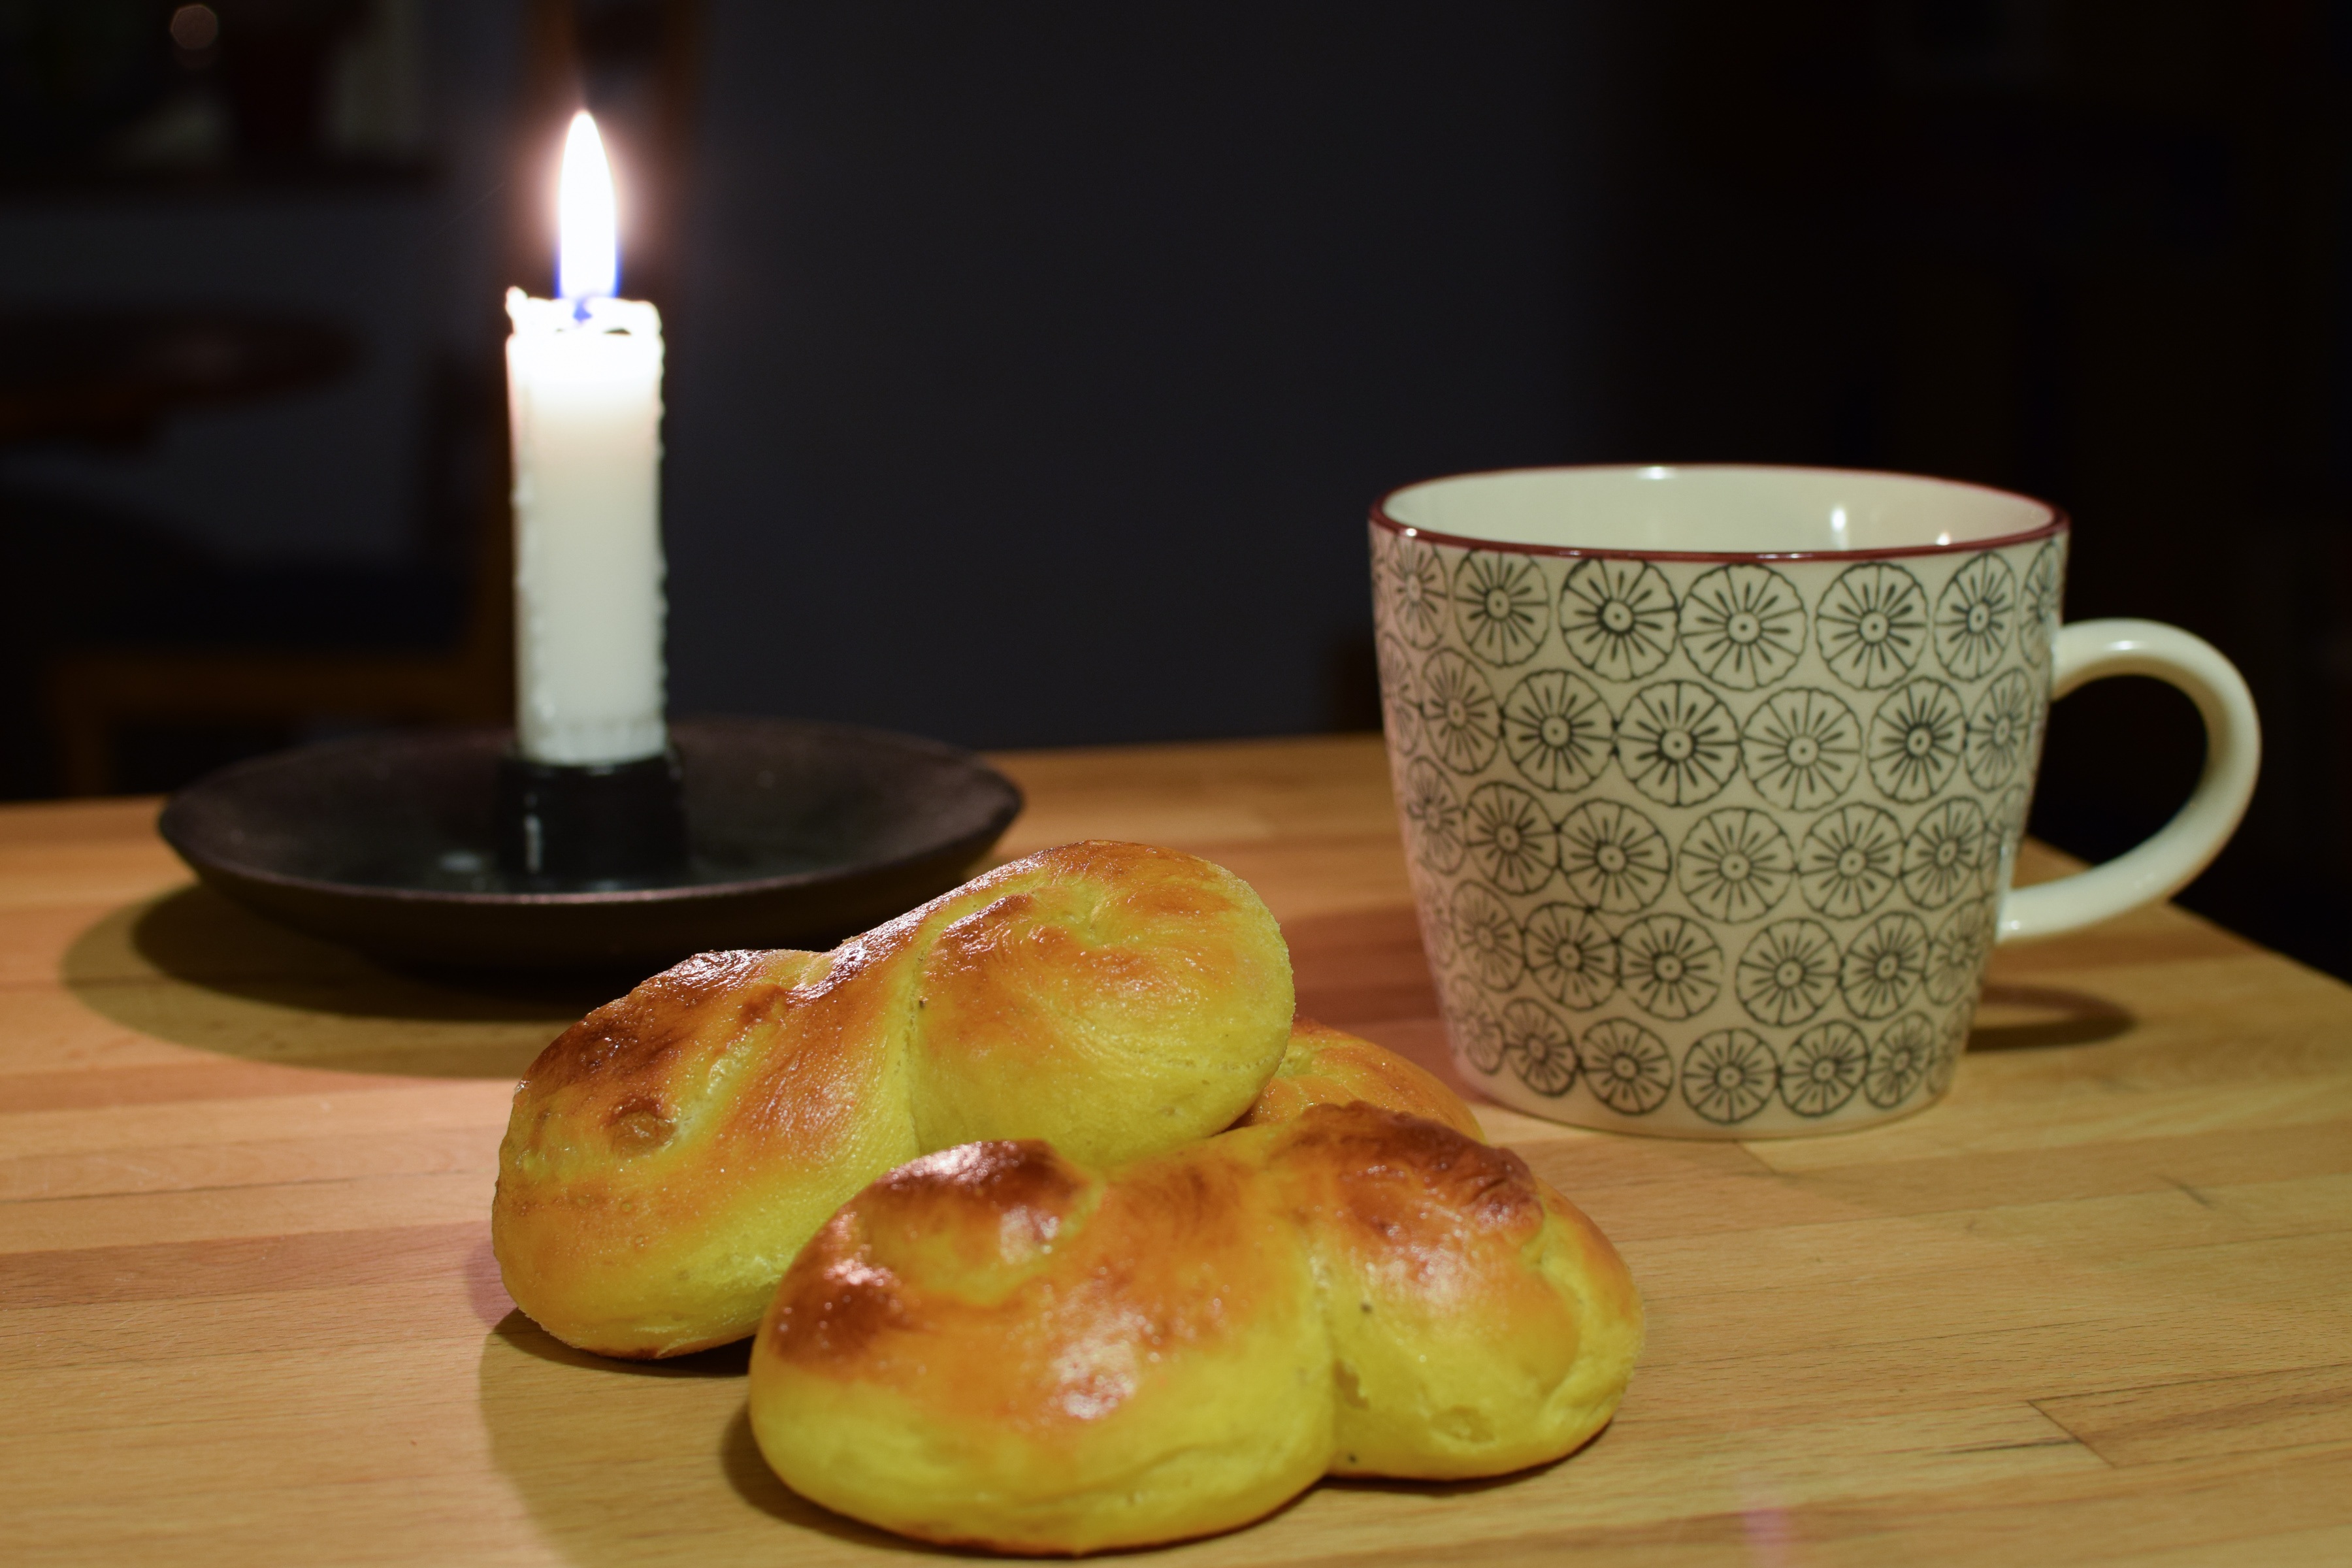
fruit, meal, food, produce, candle, lighting, still life, painting, lucia, saffron bun, lussekatter, freshly baked, still life photography